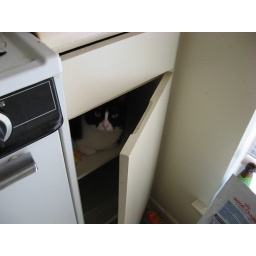
he's so clever, he can open the cabinet door all by himself.